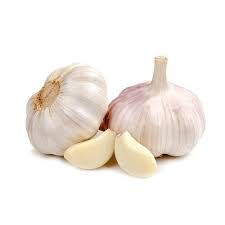
Waaw  ! Li nekk  ci nataal bii nii de moom maanaam  laaj la. Ñuŋ koy woowe laaj. Waaw ! Mu nekk, am ñaari laaj yu mag yoo xam ne moom mooy boole laaj yépp. Am tamit lu mel ni sãri doomi laaj yu ndaw.